Not-to-exceed

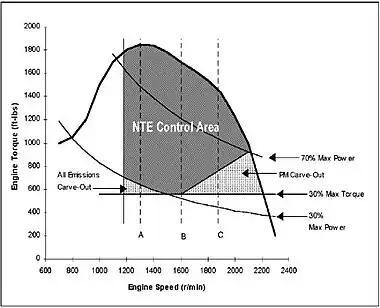
Example NTE Control Area for Heavy-Duty Diesel Engine With 100% Operational Engine Speed Less Than 2400 rpm

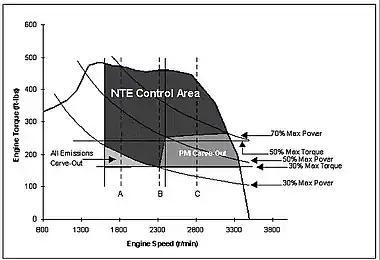
Example NTE Control Area for HeavyDuty Diesel Engine With 100% Operational Engine Speed Greater Than 2400 rpm

The NTE test, as defined in CFR 86.1370-2007, establishes an area (NTE control area) under the torque curve of an engine where emissions must not exceed a specified emission cap for a given pollutant. The NTE cap is set at 1.25 times the FTP emission limit as described in the subsection above. For 2005 model year heavy-duty engines, the NTE emission cap for NMHC plus NOx is 1.25 times 2.5 grams per brake horsepower-hour, or 3.125 grams per brake horsepower-hour. The basic NTE control area for diesel engines has three basic boundaries on the engine's torque and speed map. The first is the upper boundary that is represented by an engine's maximum torque at a given speed. The second boundary is 30 percent of maximum torque. Only operation above this boundary is included in the NTE control area. The third boundary is determined based on the lowest engine speed at 50 percent of maximum power and highest engine speed at 70 percent of maximum power. This engine speed is considered the "15 percent operational engine speed". The fourth boundary is 30% of maximum power